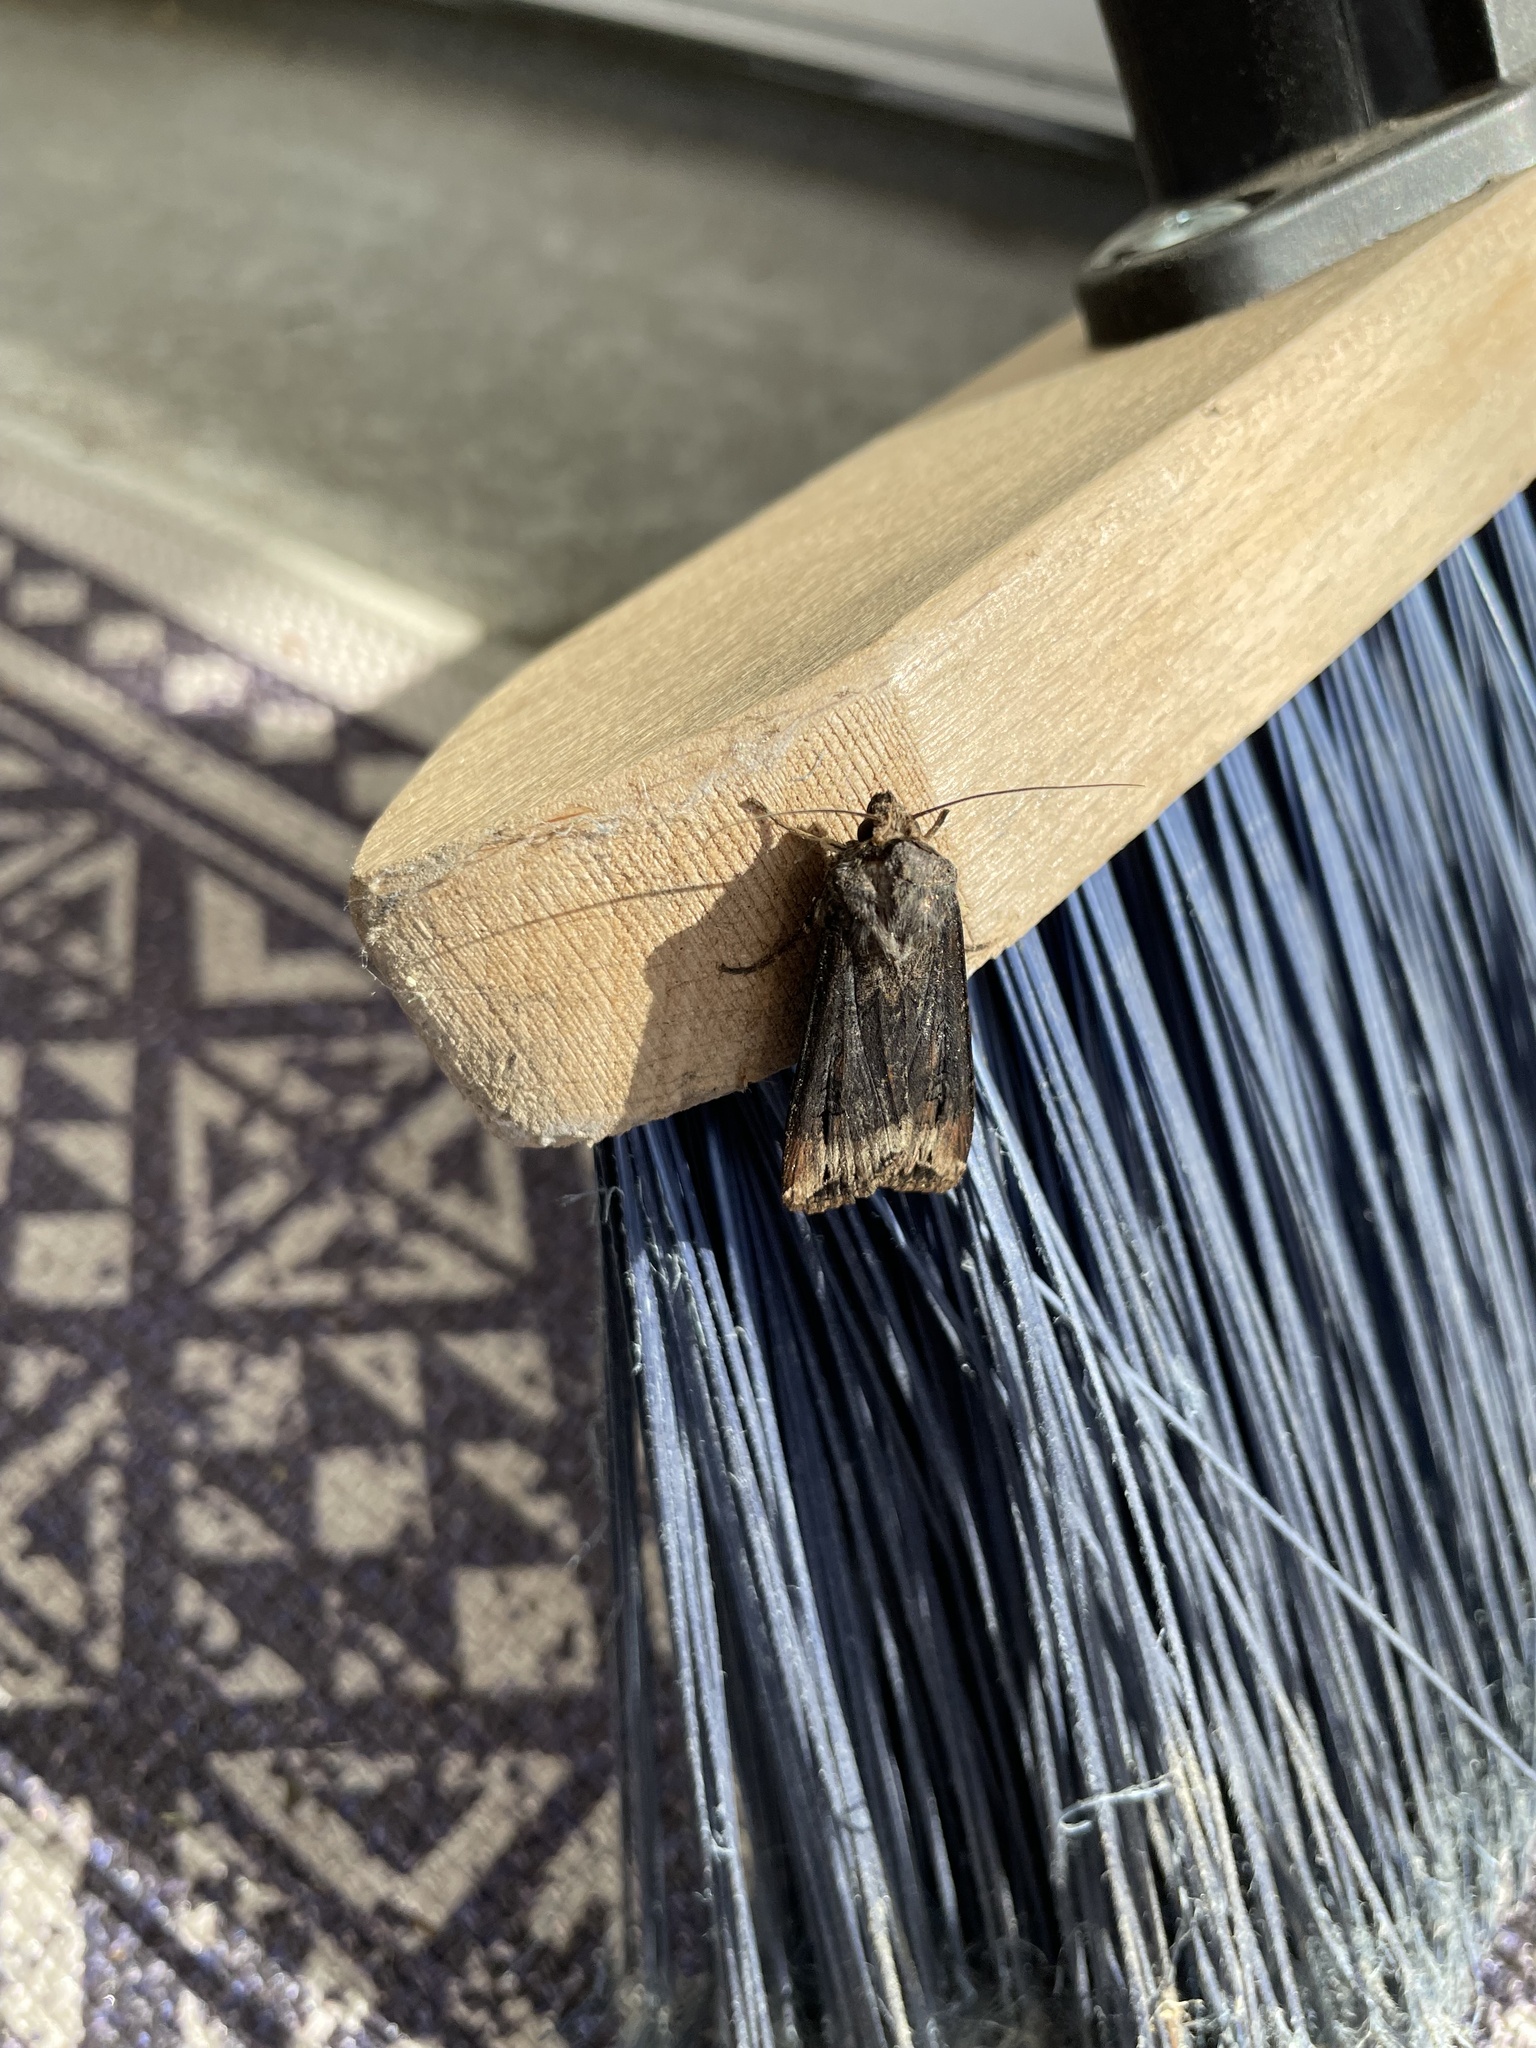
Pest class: cutworms